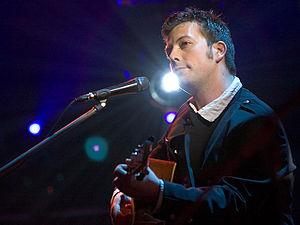
Christian Kit Goguen est un auteur-compositeur-interprète et un comédien acadien de Saint-Charles, Nouveau-Brunswick. La plupart de son répertoire est en français mais il chante aussi en anglais.